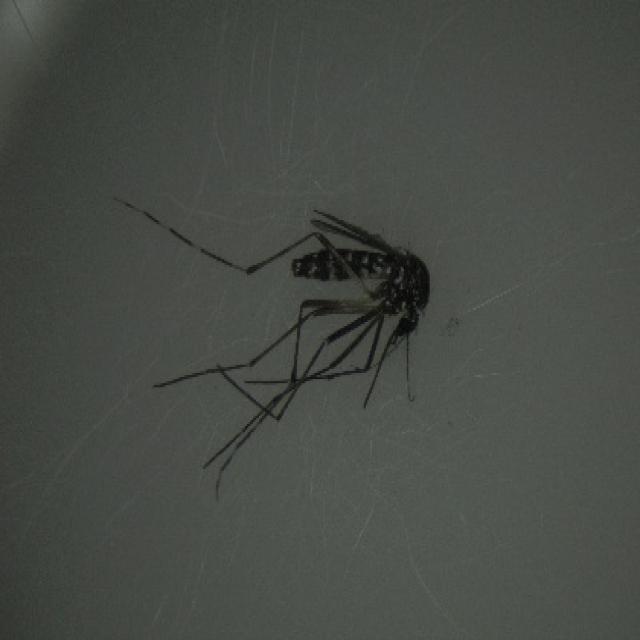
Species: aedes_albopictus